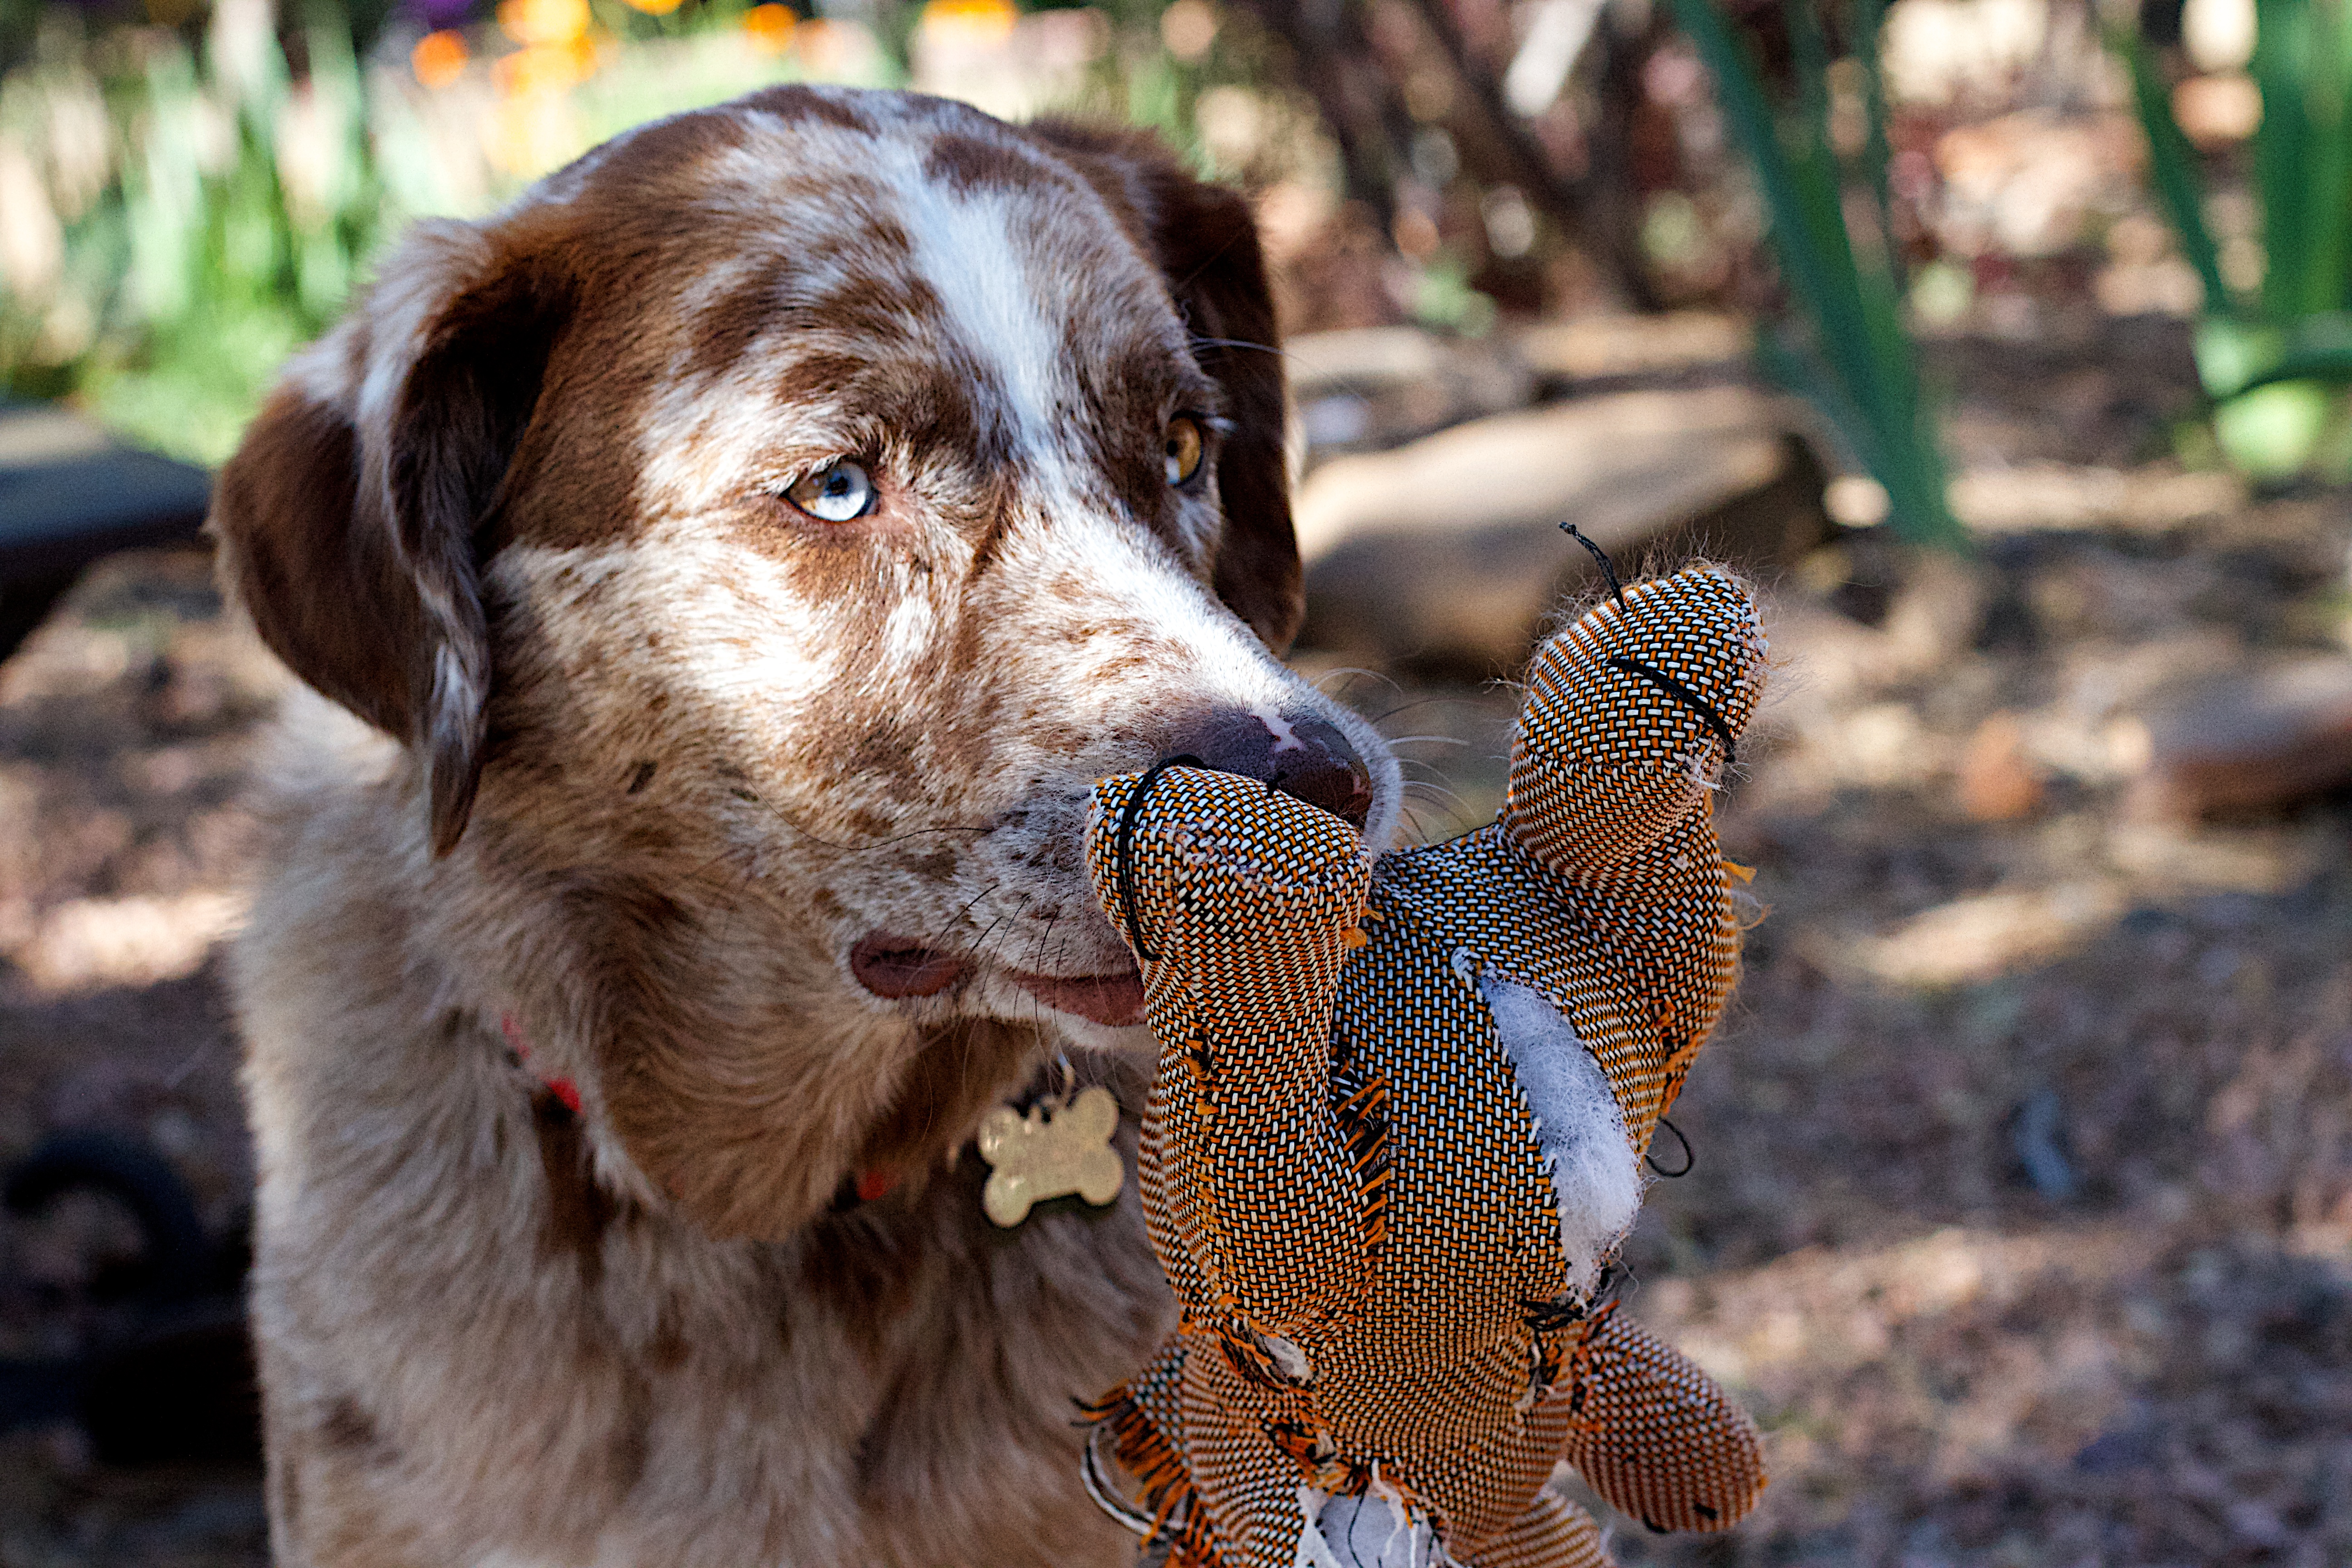
puppy, dog, wildlife, mammal, fauna, vertebrate, felix, dog like mammal